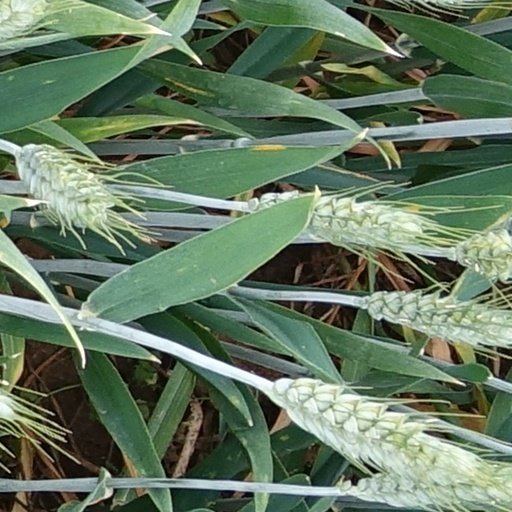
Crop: wheat